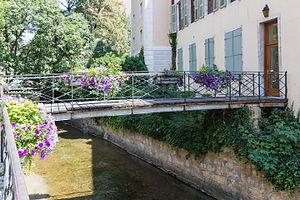
Pont surplombant le Thiou à Annecy, France.
La gestion et l'entretien des ponts en France couvrent l'ensemble des actions entreprises pour maintenir la qualité des ponts et de leurs équipements, qu'ils soient situés sur des voies de communication routières, ferroviaires ou fluviales en France, afin d'assurer aux usagers des conditions de sécurité et de confort définies. Ces actions comprennent le recensement des ouvrages, leur surveillance, l'évaluation périodique de la qualité du patrimoine et les tâches d'entretien, de réparation ou de reconstruction.
Un pont est une construction qui permet de franchir un obstacle naturel ou artificiel en passant par-dessus. Le franchissement supporte le passage d'humains et de véhicules dans le cas d'un pont routier, ou d'eau dans le cas d'un aqueduc. On désigne également comme écoduc ou écopont, des passages construits ou « réservés » dans un milieu aménagé, pour permettre aux espèces animales, végétales, fongiques, etc. de traverser des obstacles construits par l'être humain ou résultant de ses activités. Les ponts font partie de la famille des ouvrages d'art. Leur construction relève du génie civil.